Artillery Corps (Ireland)

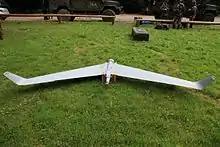
Aeronautics Defense Systems Orbiter Mini UAV System drone operated by the Artillery Corps

The Artillery Corps (ARTY) are the artillery corps of the Irish Army. The Corps provides fire support to other sections of the Army. The Corps was first founded in 1924.